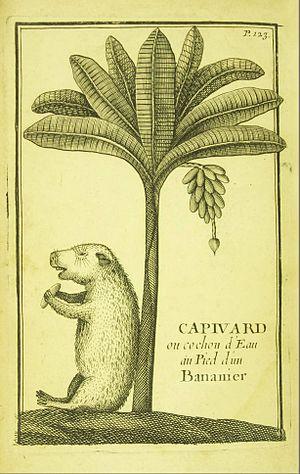
François Froger, né à Laval ou au Mans en 1676, est un ingénieur-hydrographe et explorateur français. Il s'engagea dans la marine et navigua dans de nombreux pays. Il vivait encore en 1715.